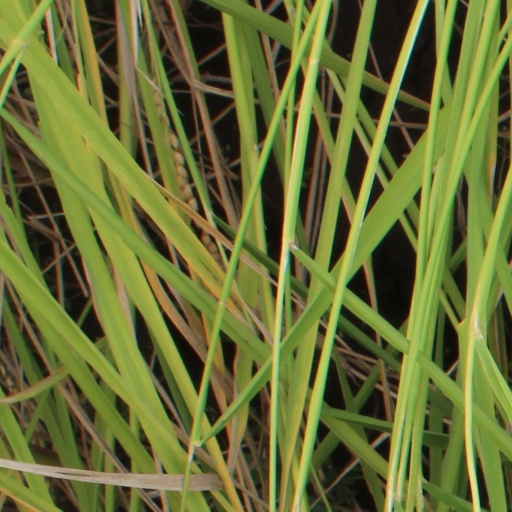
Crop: rice